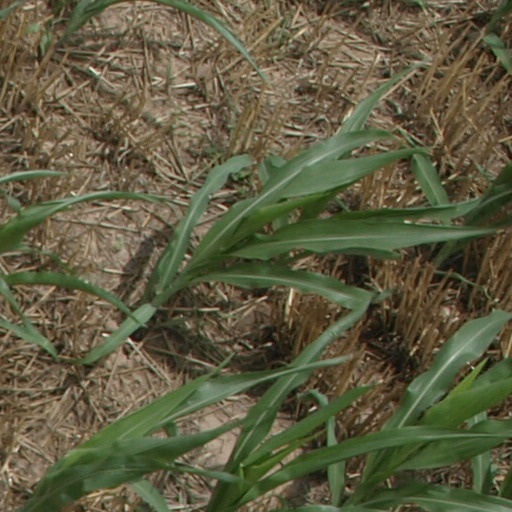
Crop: maize; corn